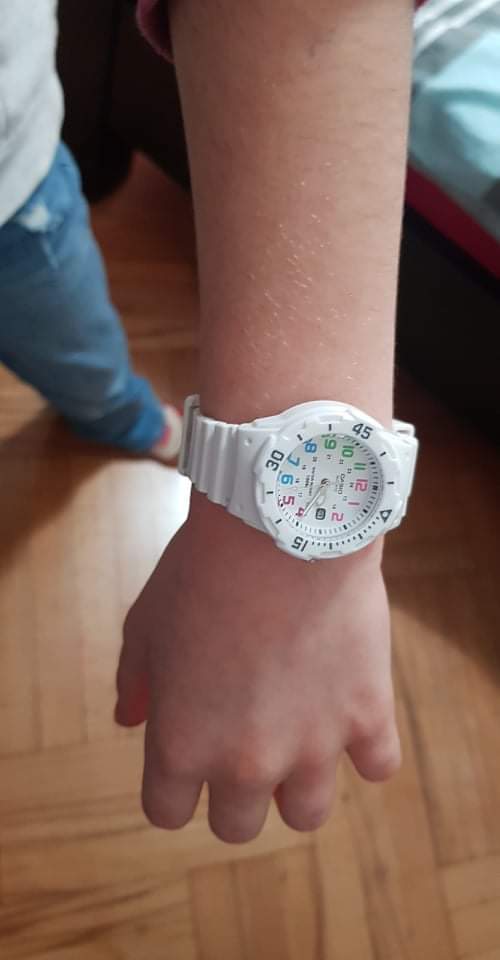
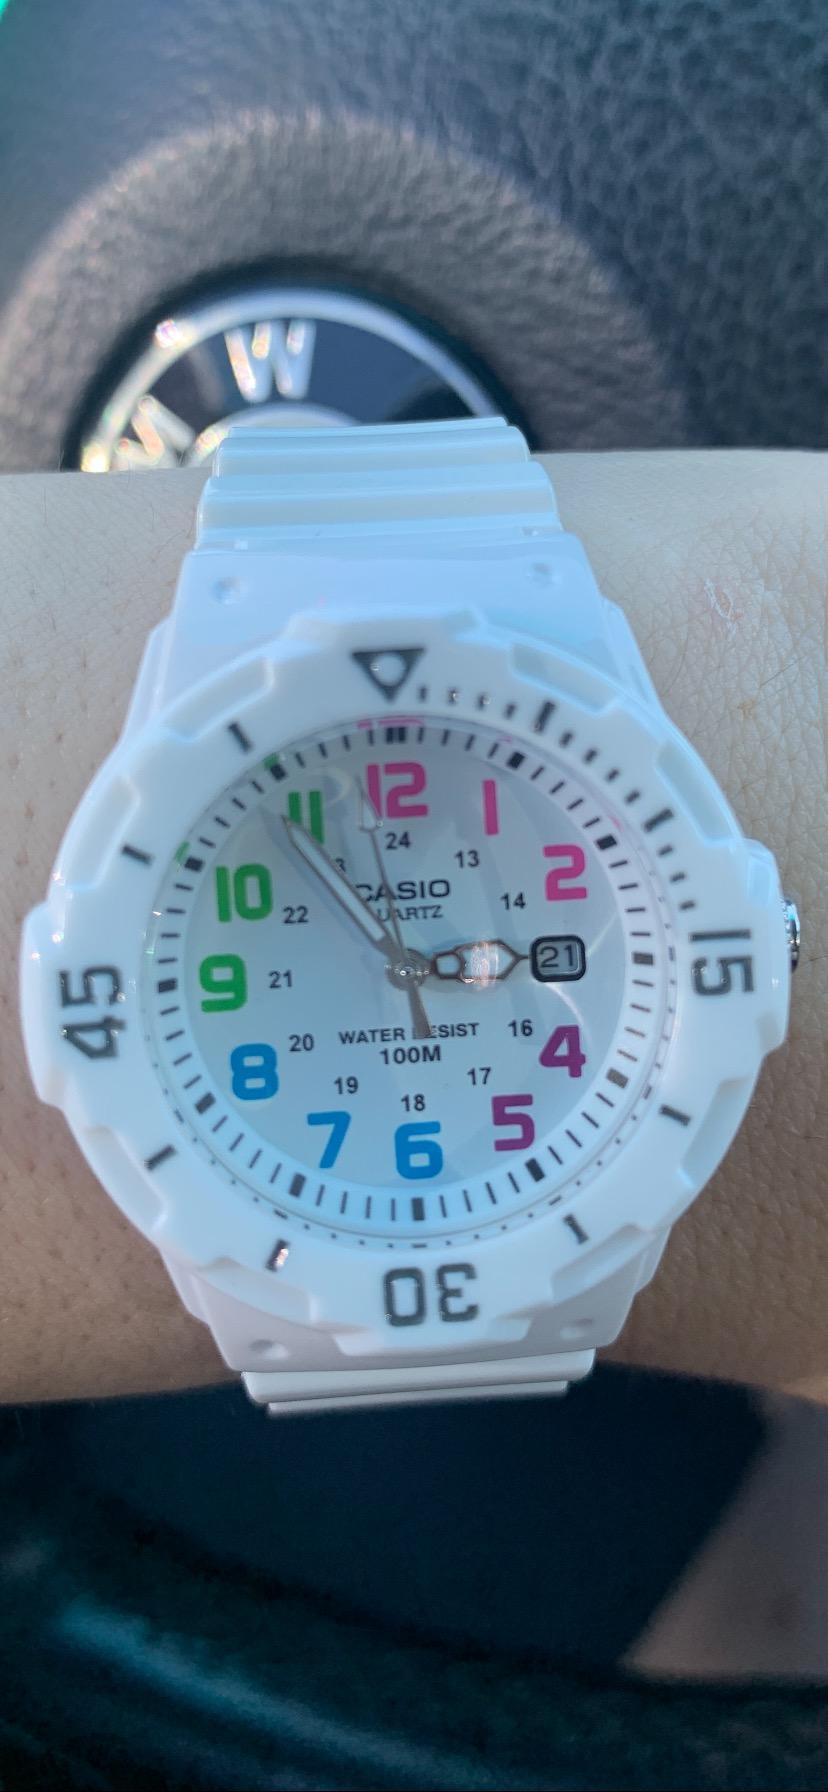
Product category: accessories_watch
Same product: yes